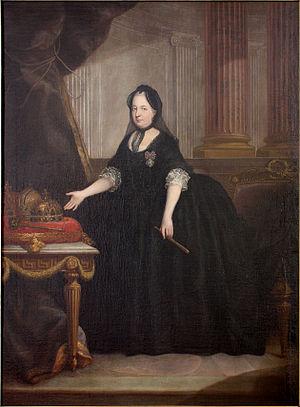
Portrait en pied de Marie-Thérèse de Habsbourg, impératrice d'Autriche, en costume de veuve, présentant les couronnes de Bohème, de Hongrie, et la couronne impériale.
Marie-Thérèse Walburge Amélie Christine de Habsbourg, née le 13 mai 1717 à Vienne et morte dans la même ville le 29 novembre 1780, archiduchesse d'Autriche, fille aînée de l'empereur Charles VI, mort sans descendance masculine, succède en 1740 à son père à la tête des possessions héréditaires de la maison des Habsbourg d'Autriche, notamment le royaume de Hongrie, le royaume de Bohême et le royaume de Croatie, dont elle recevra les couronnes.